Type 277 radar

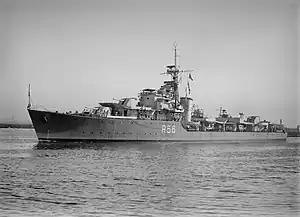
Type 276 on HMS "Tuscan", using the original cheese-style antenna.

The basic idea behind the 276 was to use the original 271Q cheese-style antenna and a soft Sutton tube to allow the receiver and transmitter to share a single antenna. This would reduce the size and weight of the mast-top installation. When combined with the new magnetron from the 277 and the use of a waveguide, it was calculated that it would offer almost exactly the same performance as the much larger 273Q parabolic antennas, and thus provide an excellent replacement for the failed 272.